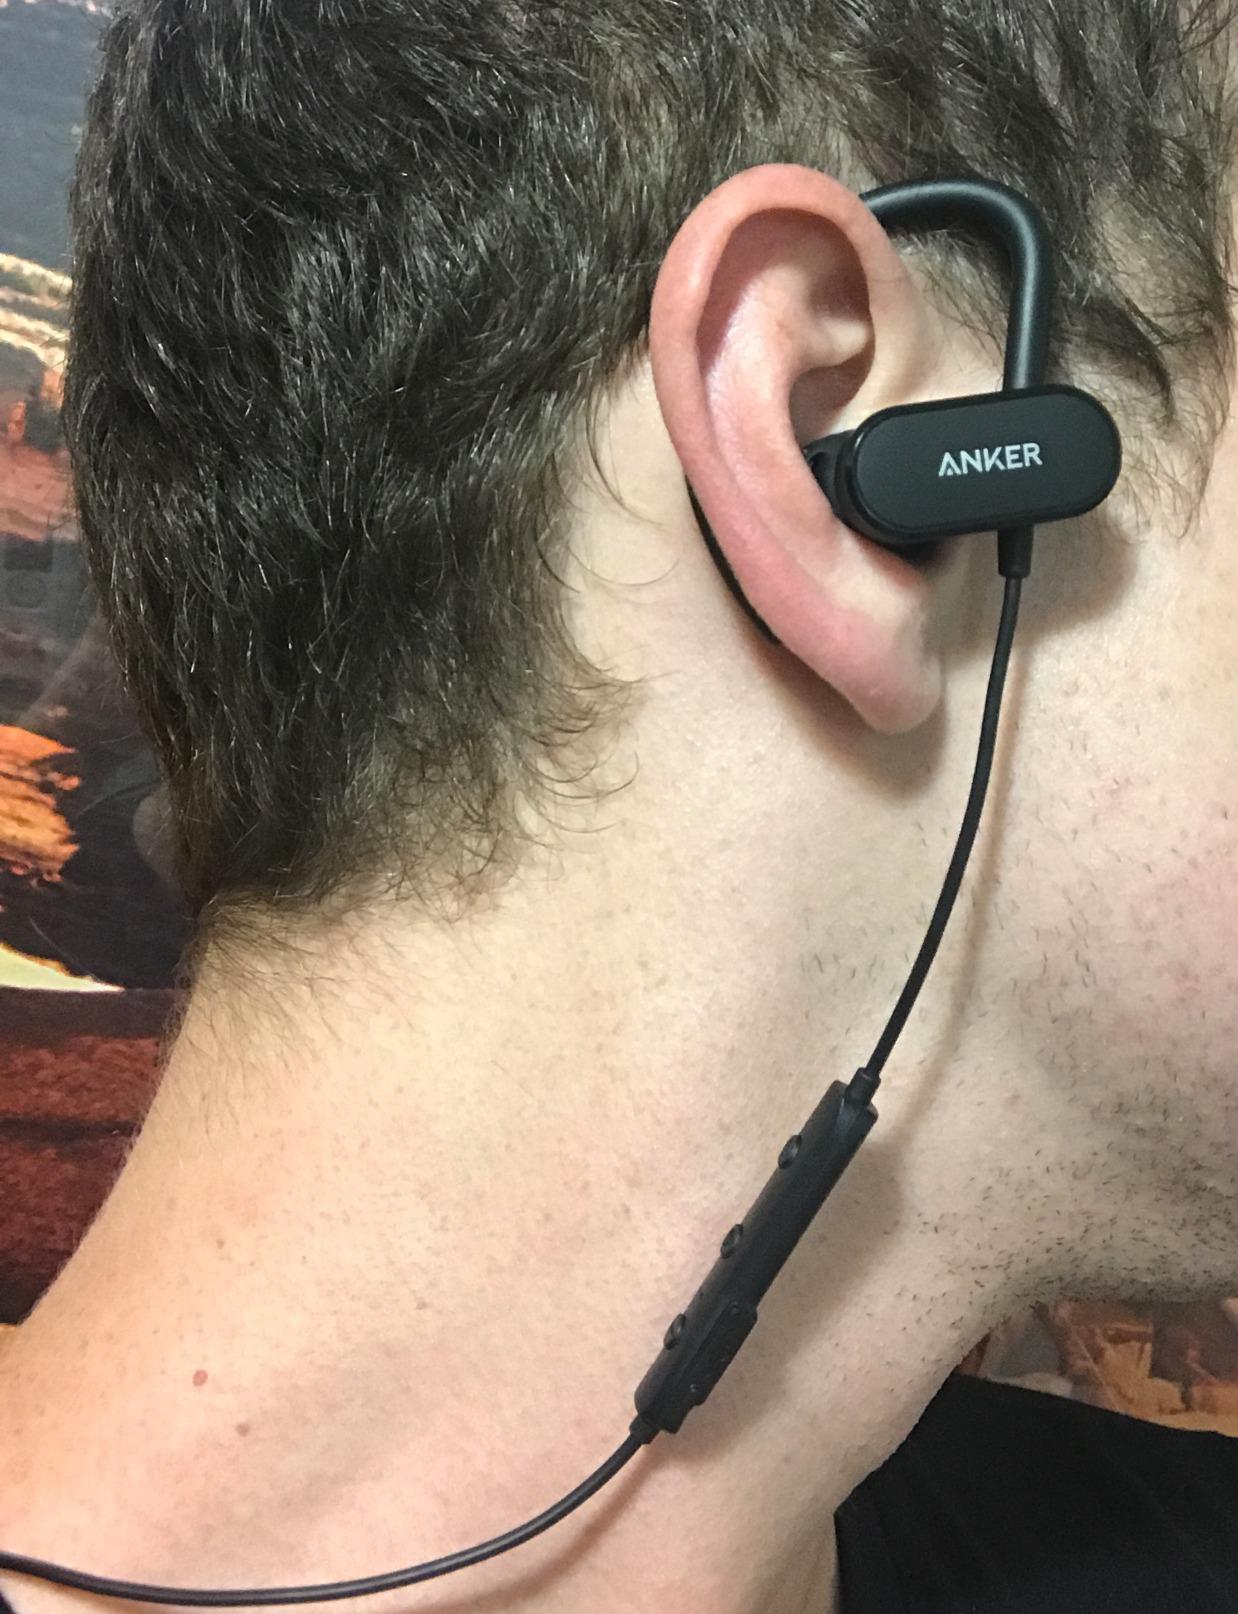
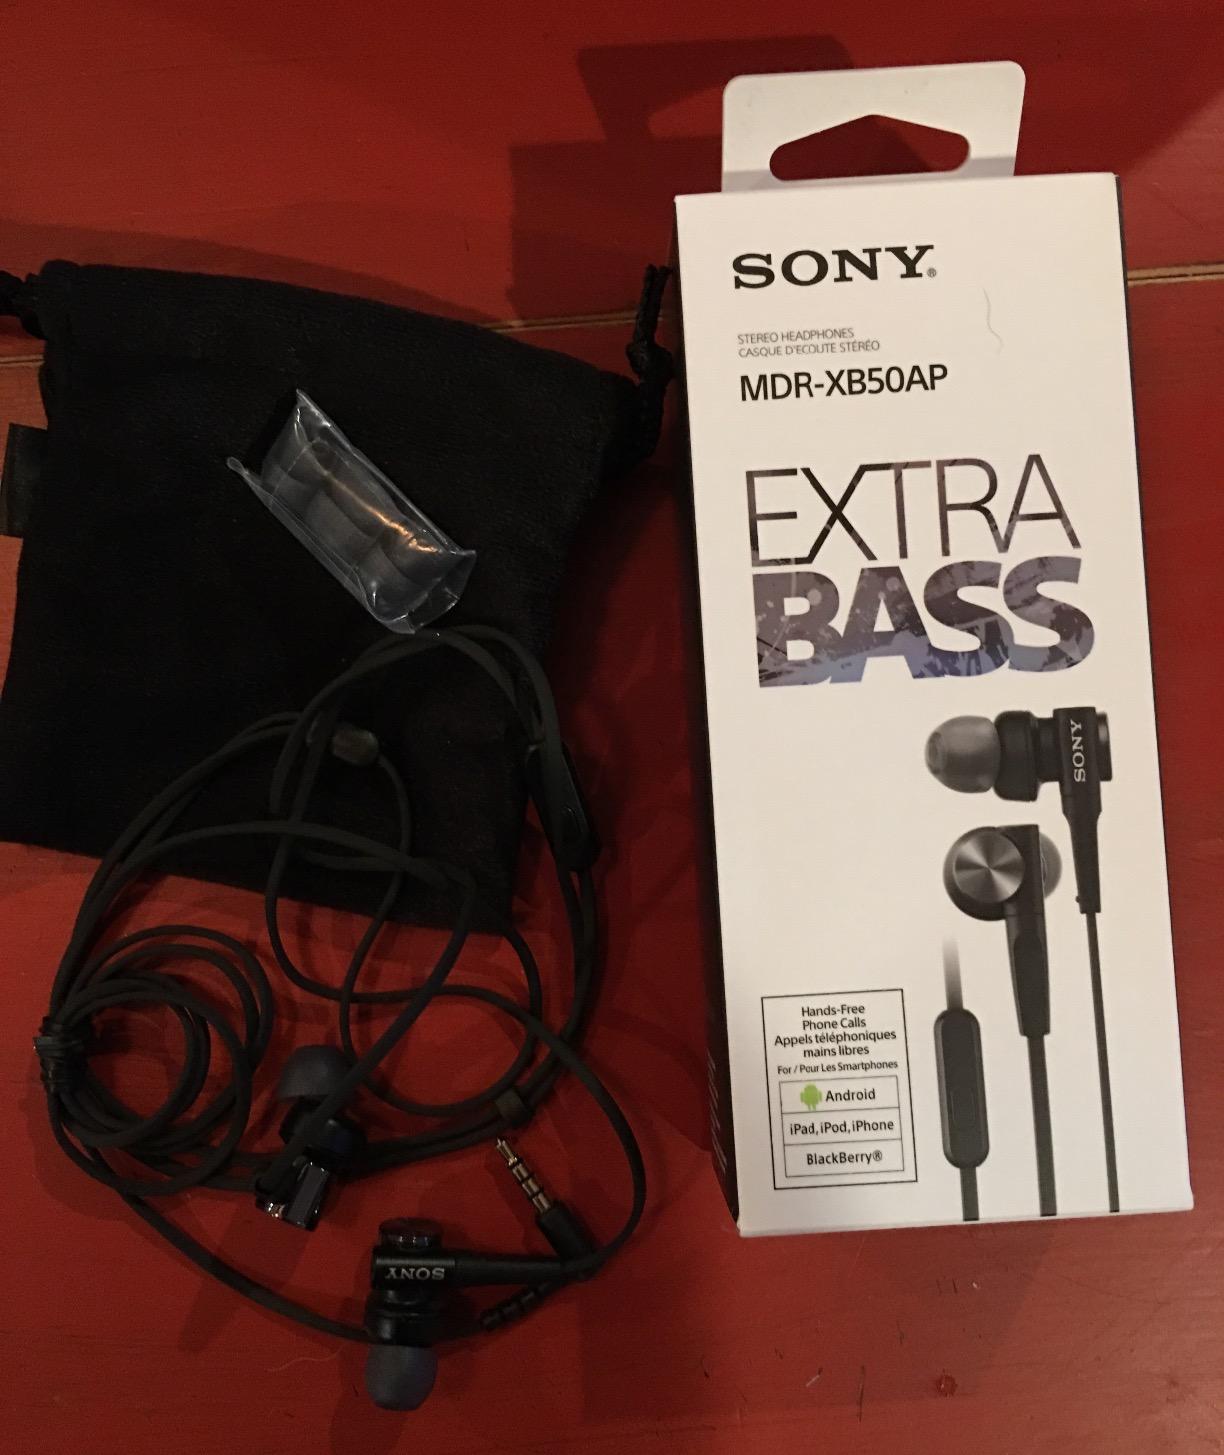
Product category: headphones
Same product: no